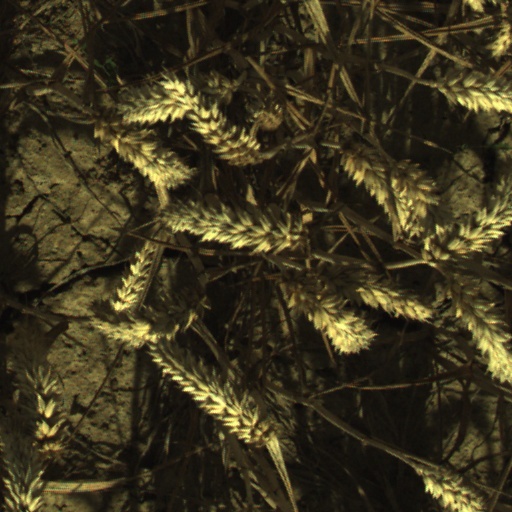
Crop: wheat